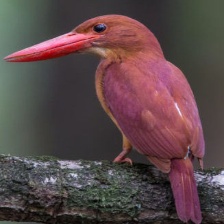
Species: RUDY KINGFISHER
Scientific name: HALCYON COROMANDA